Göran Montan

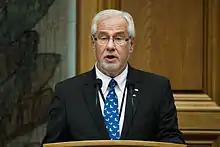

Göran Montan (born 1946) is a Swedish politician of the Moderate Party. He was a member of the Riksdag from 2006 to 2014.